Tianjin World Financial Center

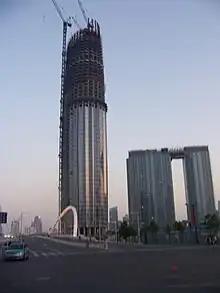
Tianjin World Financial Center as seen from the north from the other side of Dagu Bridge.

The Tianjin Tower, or Jin Tower, or Tianjin World Financial Center is a modern supertall skyscraper located in the Heping District of Tianjin, China, on the banks of the Hai River. The mixed-use tower is tall and contains 74 floors above ground and 4 below, with an observation deck at . The area of the glass unitized curtain wall, manufactured by Jangho Group, is 215,000m². It is notable as the first office building in Tianjin to be equipped with double decker elevators.